Consumer behaviour

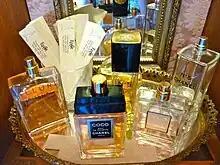
Facilitating trial of a product may help to alleviate risk perceptions.

The literature identifies five broad types of reference group: primary, secondary, aspirational, dissociative and formal: